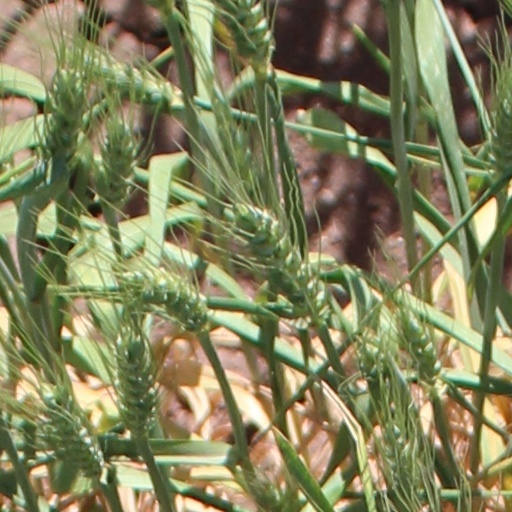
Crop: wheat